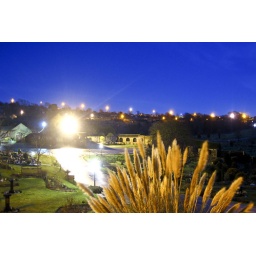
furry long grass in the crematorium